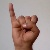
The image shows a hand gesture representing the letter 'I' in Indian Sign Language.